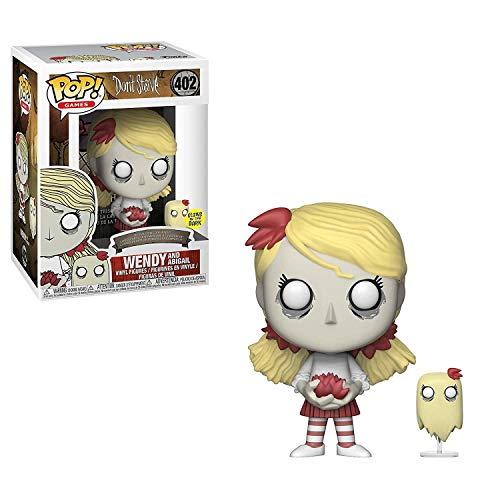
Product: Funko 34692 Pop & Buddy Games: Don't StarveWendy with Abigail Collectible Figure, , Multicolor
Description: Collect and display all Don't Starve figures from Funko.
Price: $10.67
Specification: ProductDimensions:3x3x3.8inches|ItemWeight:5.3ounces|ShippingWeight:6.4ounces(Viewshippingratesandpolicies)|Manufacturer:Funko|ASIN:B07DFJCMVT|Itemmodelnumber:34692|DatefirstlistedonAmazon:October16,2018